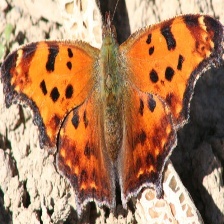
Species: EASTERN COMA
Butterfly family (ImageNet category): admiral